Superbike Challenge

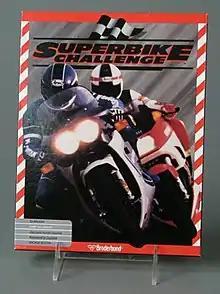

Superbike Challenge is a 1987 video game published by Broderbund and developed by MC2-Microids.